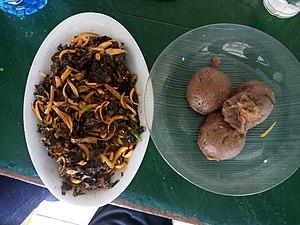
Plate de Pâte noire au légumes au Benin
La cuisine béninoise est essentiellement à base de pâte de maïs au sud du pays et d'igname au nord.